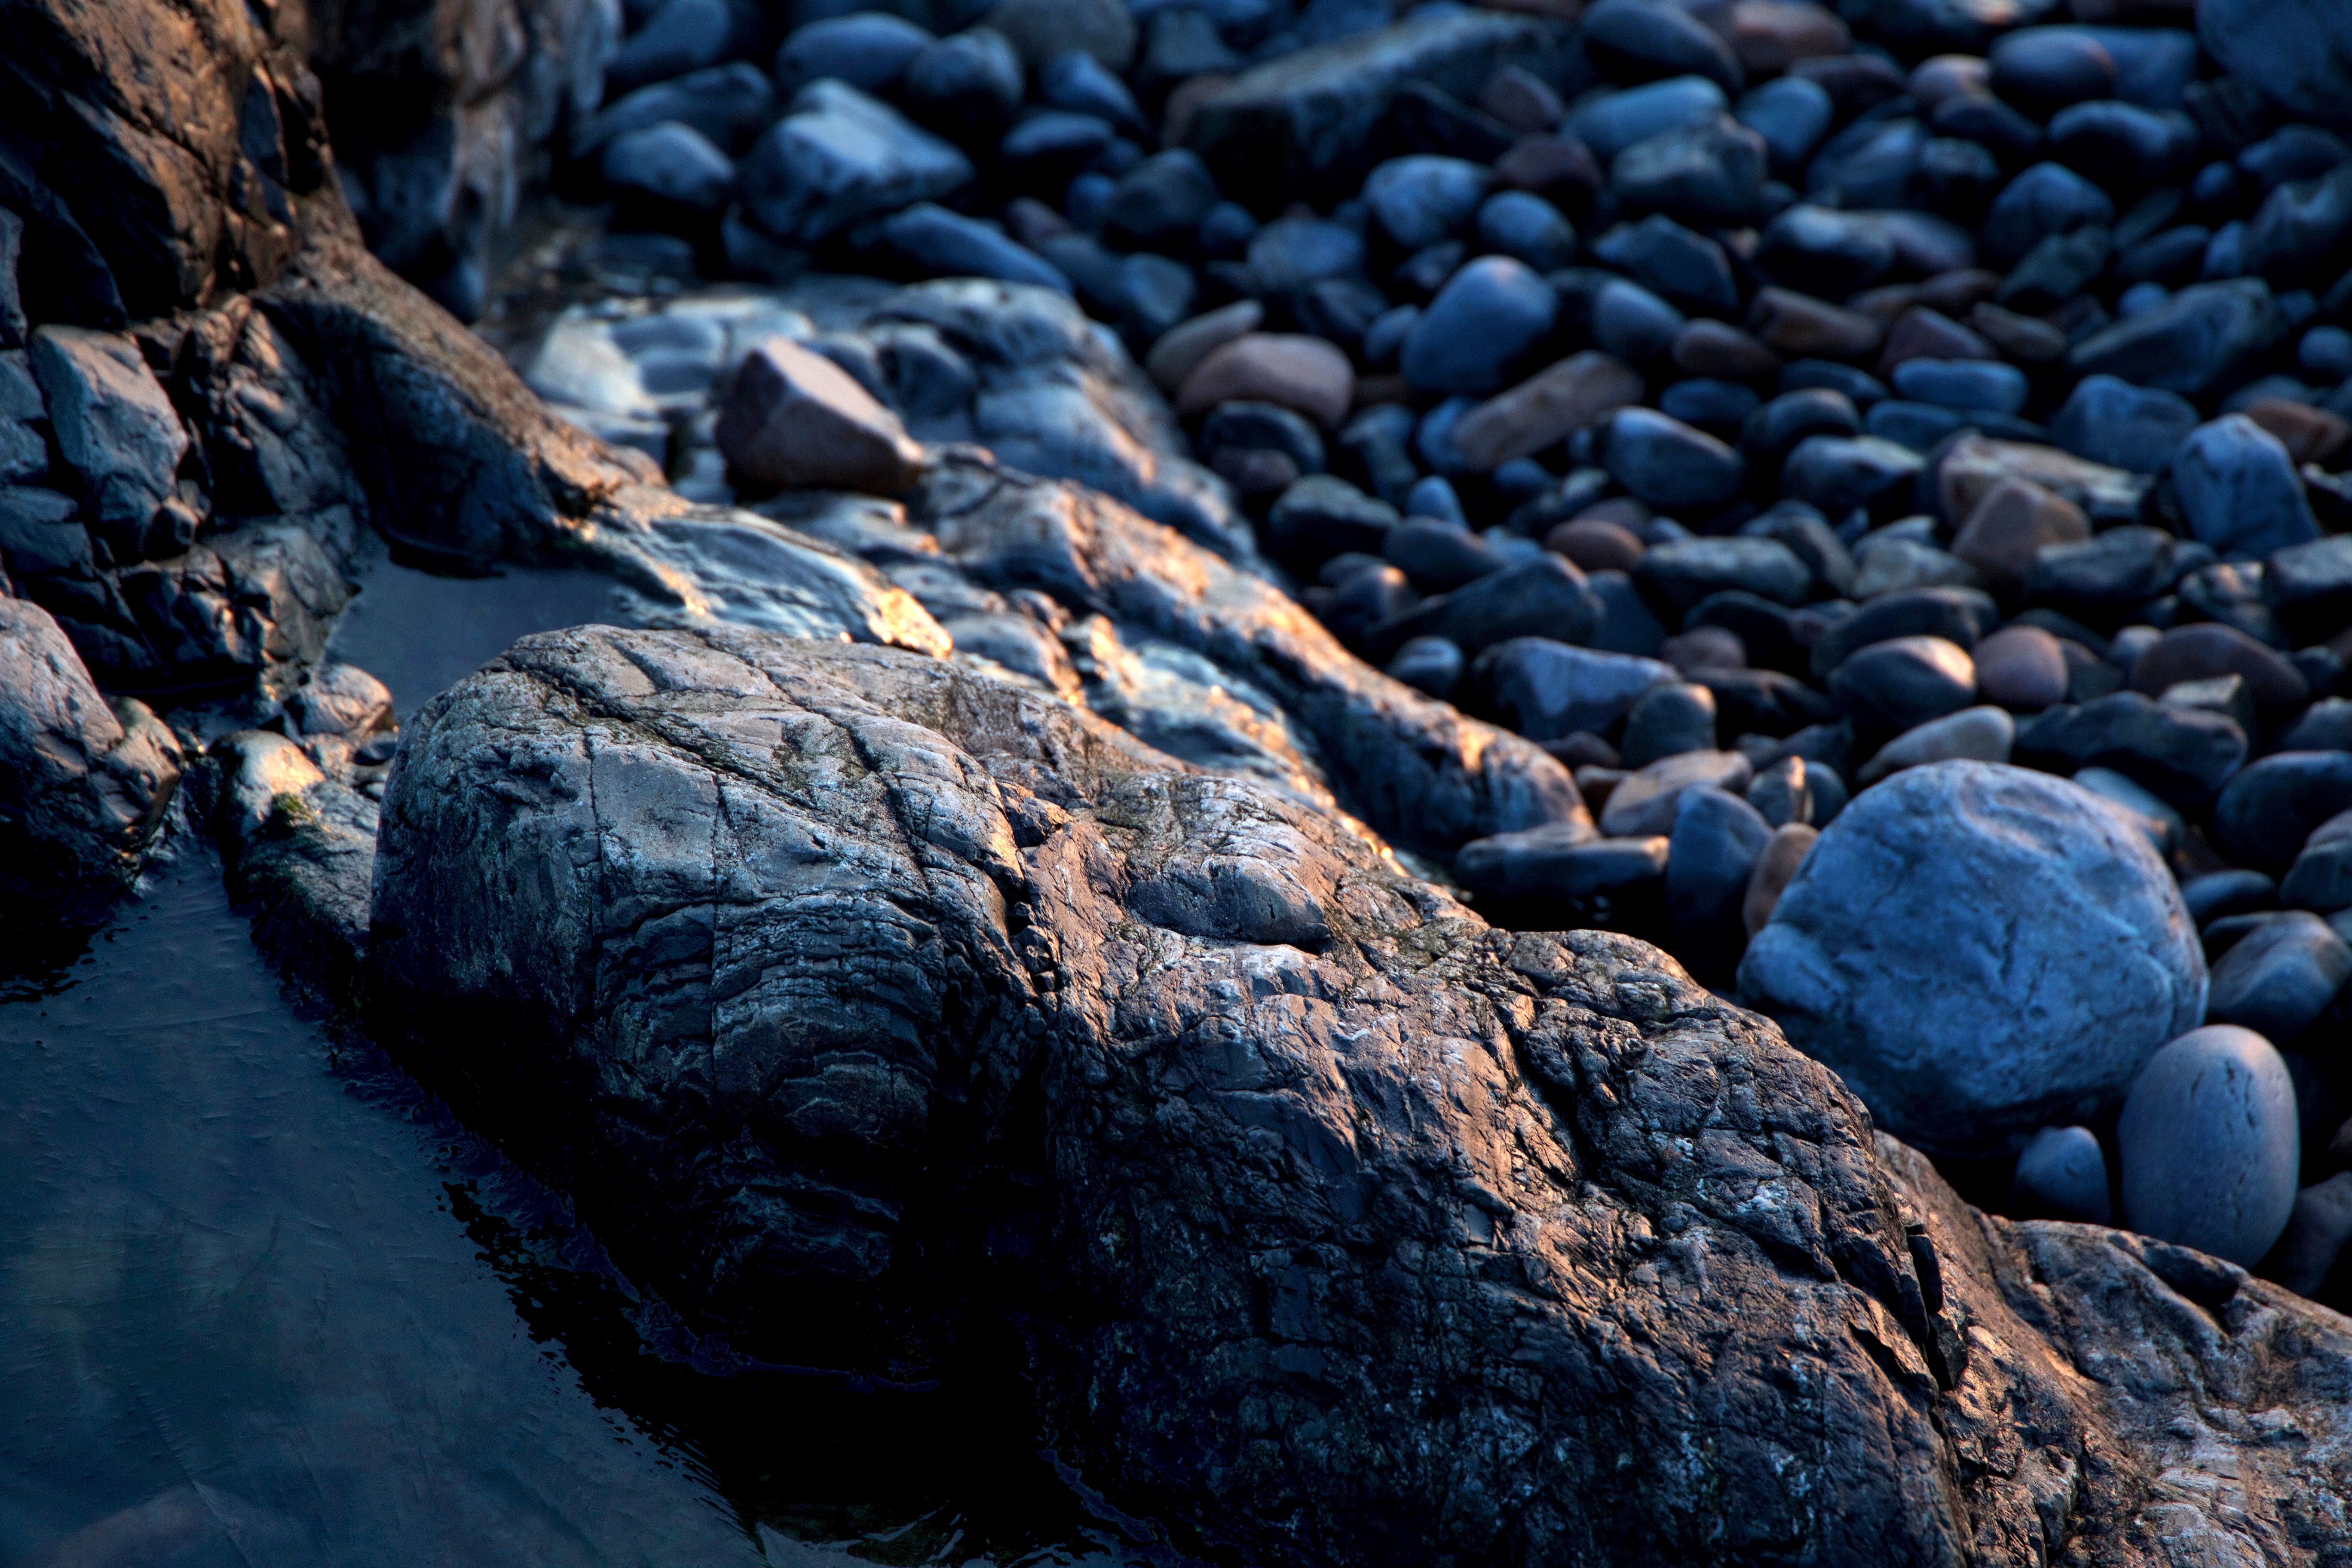
nature, rock, blue, water, geological phenomenon, winter, sea, river, geology, stream, reflection, material, ice, wave